GWR road motor services

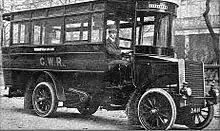
A 1904 Clarkson steam bus

The first vehicles were 16 hp Milnes-Daimler single-deck buses. They were soon supplemented by 20 hp, and later, 30 hp vehicles from the same company. Smaller numbers of vehicles were also supplied by Dennis, Dürkopp, Straker-Squire, and Wolseley, as well as a few Clarkson 20 hp steam buses. Later buses were obtained from AEC, Chevrolet, Daimler, Guy, Leyland, Maudslay, Thornycroft, and a few from Burford, Clement-Talbot, Crossley, Ford, Gilford, Graham Dodge, International, Lancia, Morris, Overland BMT and Vauxhall.